Match Analysis

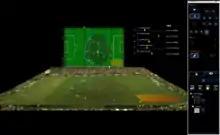
Match Analysis K2 Panoramic Video with TrueView Visualizations

The company has worked with eight different national teams including Germany, the United States, and Mexico and has relationships with over 50 professional clubs. Match Analysis currently supports league-wide deals with Major League Soccer and Liga MX.